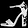
Label: Sandal